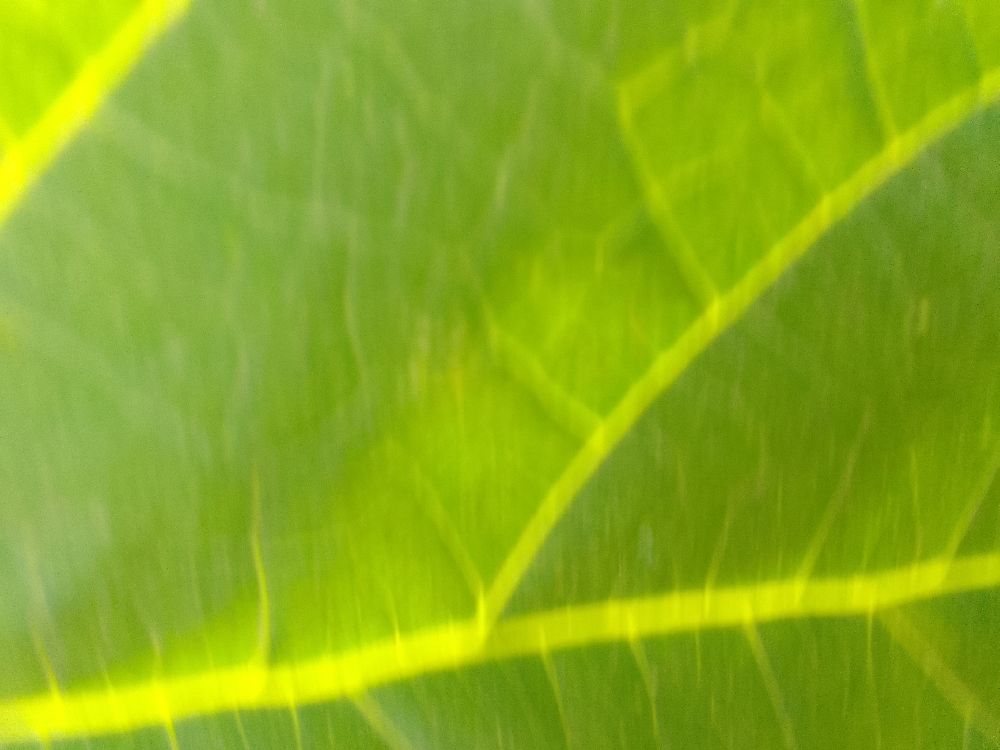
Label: healthy